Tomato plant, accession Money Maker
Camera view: bottom (45 deg); turntable rotation: 180 degrees
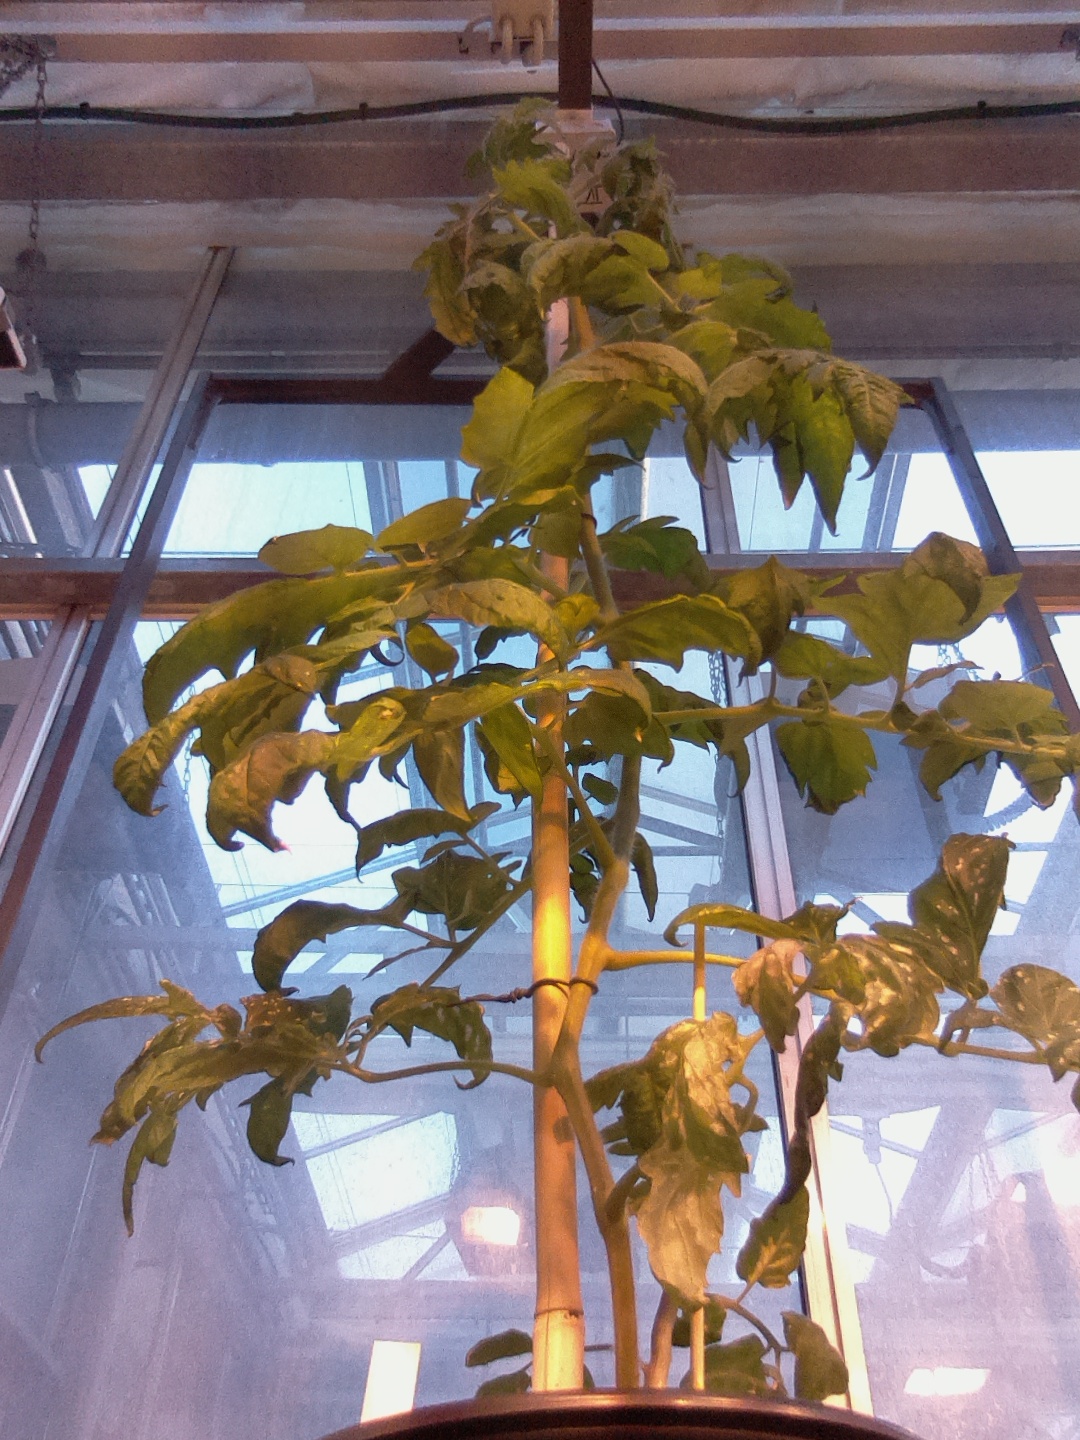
BBCH growth stage 60: First flowers open